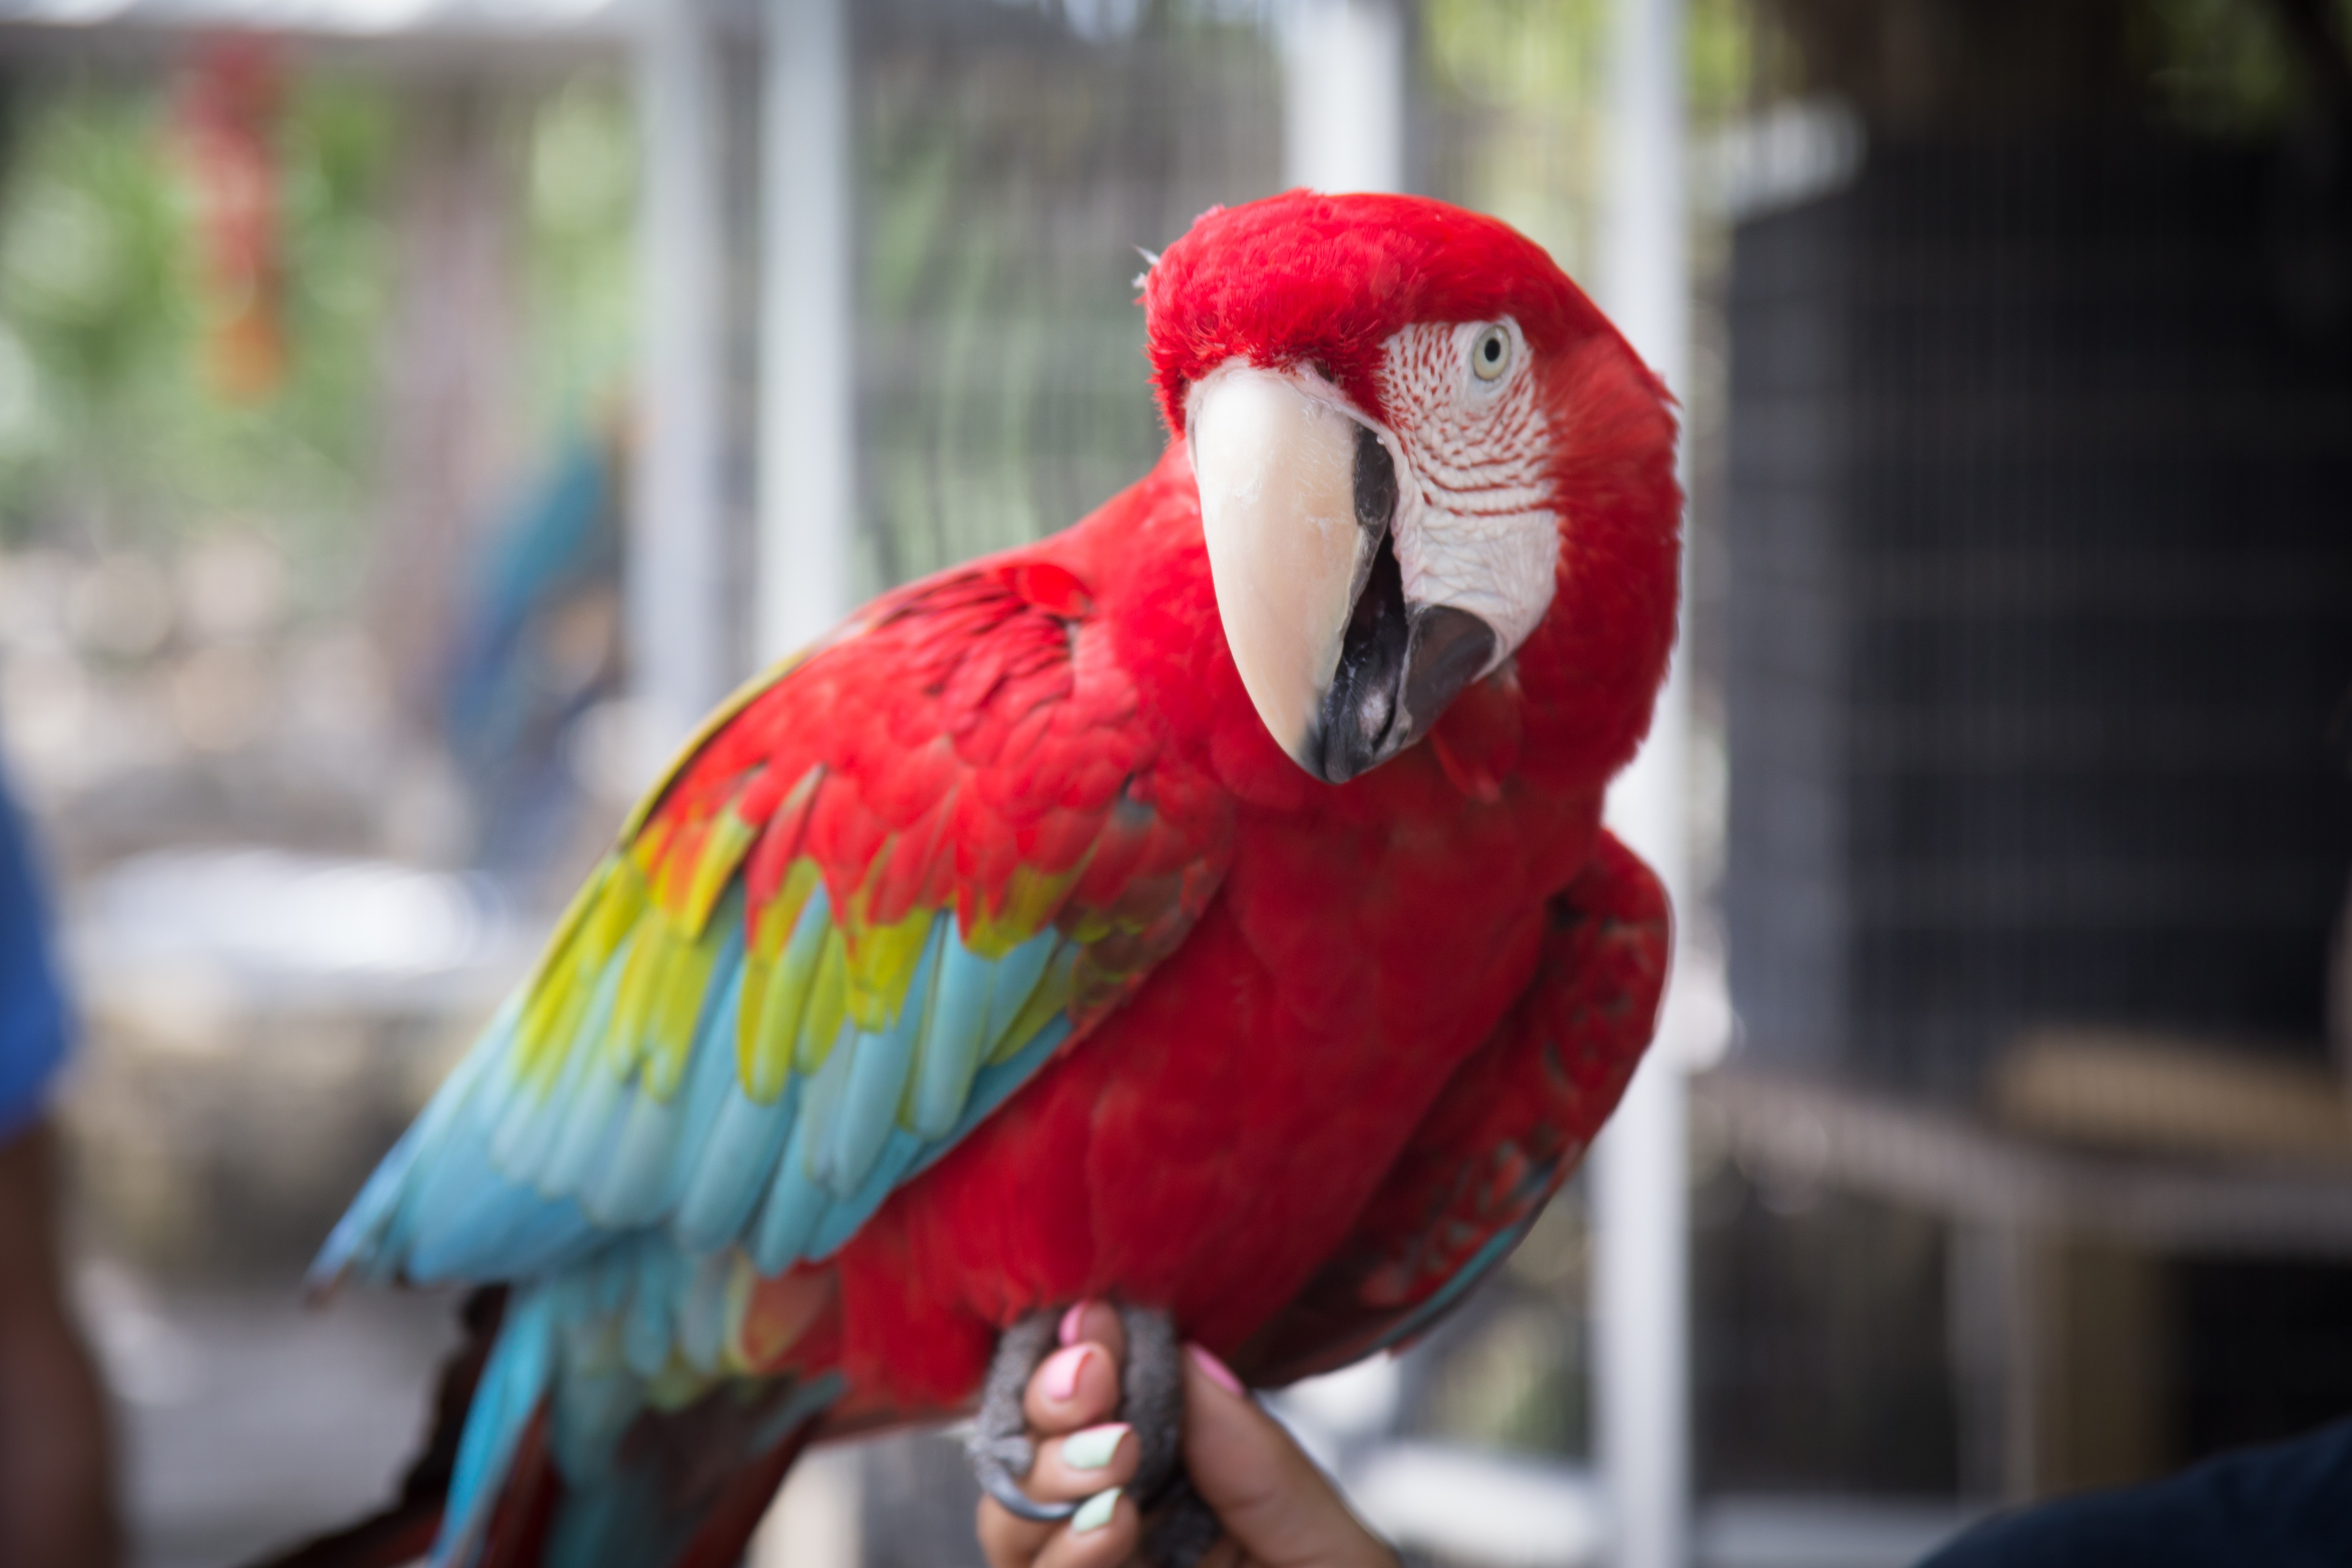
bird, red, beak, fauna, lorikeet, macaw, vertebrate, parrot